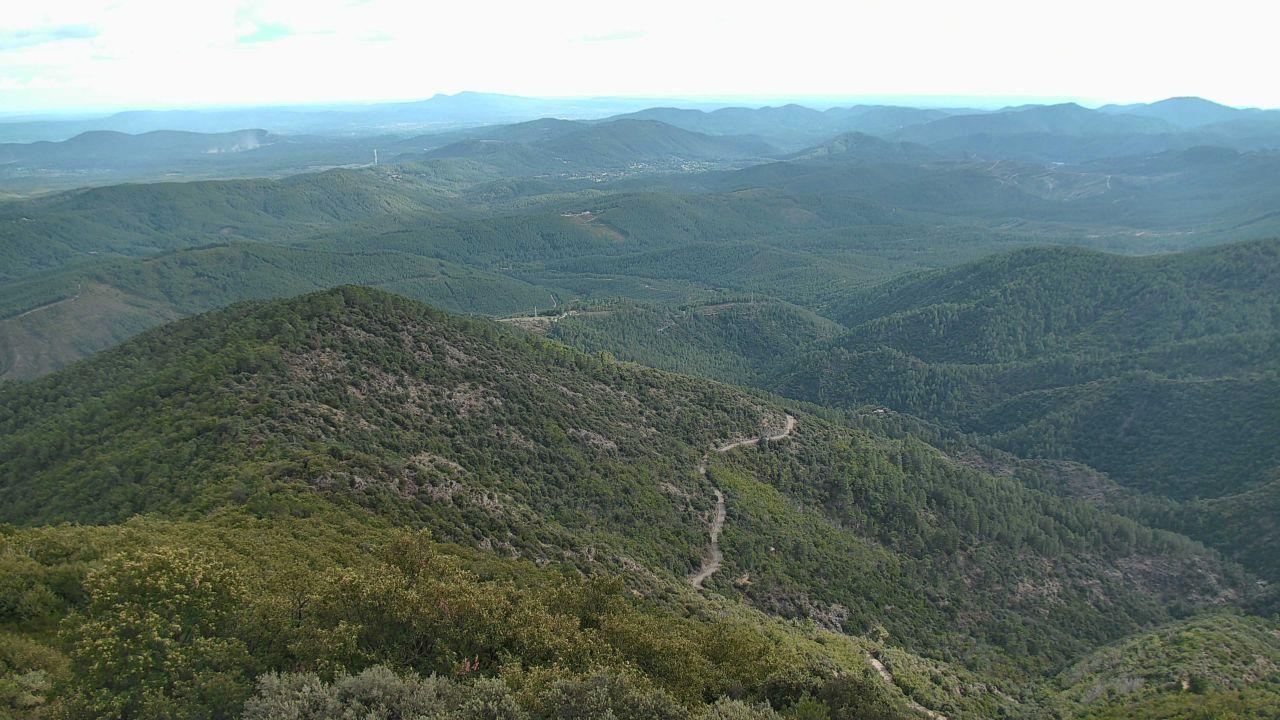
Fire: no
Smoke: yes